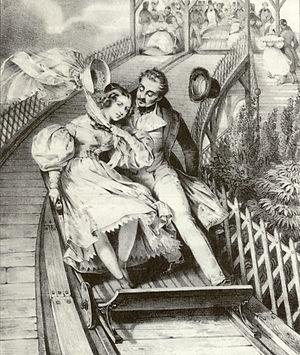
Ceci est une chronologie des parcs de loisirs, c'est-à-dire des événements liés aux parcs de loisirs dans le monde.